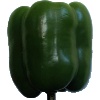
Label: green_pepper